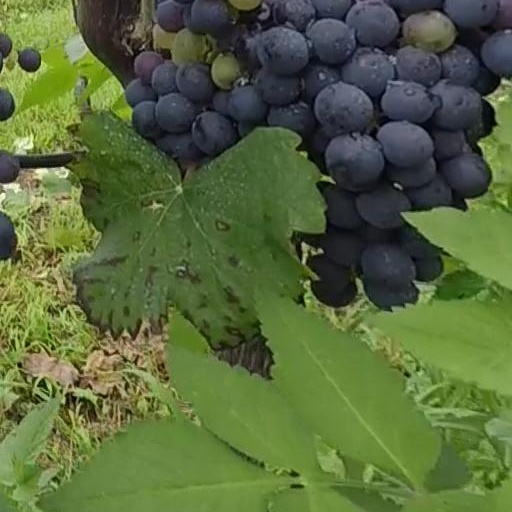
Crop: grape